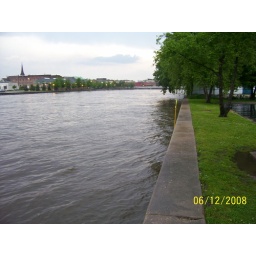
River wall near library looking north. Water is about one foot above flood stage now.